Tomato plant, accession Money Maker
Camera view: vertical (180 deg); turntable rotation: 150 degrees
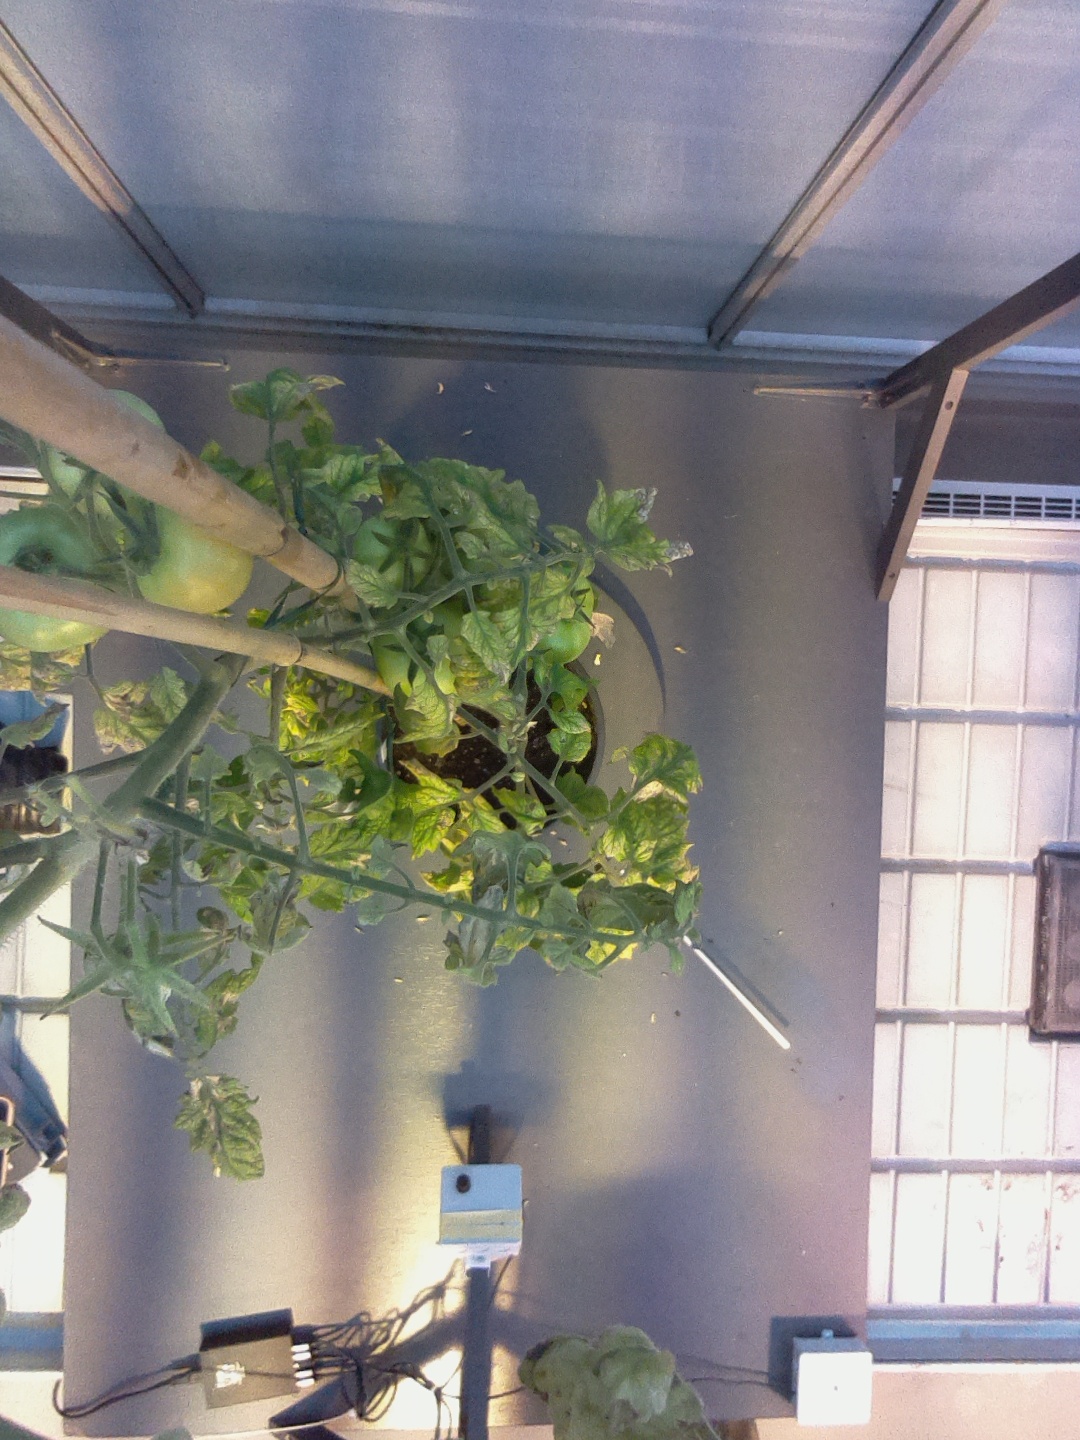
BBCH growth stage 79: 90% -100% of final fruit size